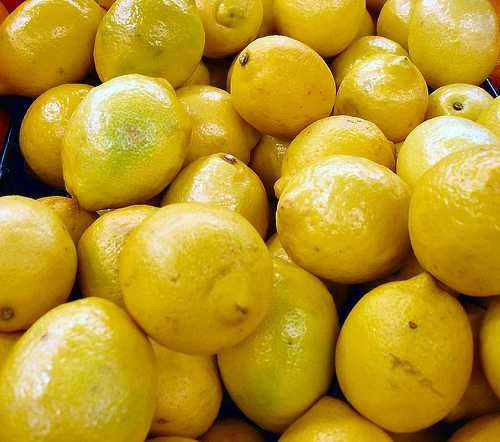
Label: Lemon